125th Illinois Infantry Regiment

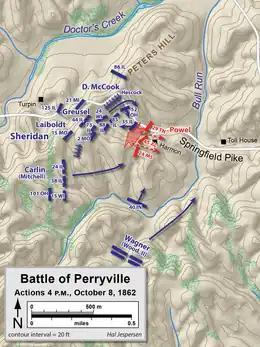
During the 4 pm fight for Peters Hill, the 125th Illinois was well to the rear.

The 125th Illinois Infantry Regiment first moved to Cincinnati, Ohio, then across the Ohio River to Covington, Kentucky, where it relieved a militia unit. Measles soon broke out in camp, killing some soldiers and causing others to be discharged for disability. On 25 September, the regiment traveled to Louisville, Kentucky, via river transport, arriving on 27 September. The next day, the unit was brigaded with the 85th Illinois, 86th Illinois, and 52nd Ohio Infantry Regiments, under the command of Colonel Daniel McCook Jr. The 125th Illinois would serve in the brigade for the remainder of the war, though two regiments would be added later. At first, the regiment was attached to 36th Brigade, 11th Division, Army of the Ohio. Soon after, the 11th Division under Brigadier General Philip Sheridan was assigned to the III Corps under Acting Major General Charles Champion Gilbert with which it fought the Battle of Perryville.